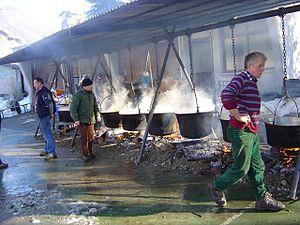
Scopello est une commune italienne de la province de Vercelli dans le Piémont.